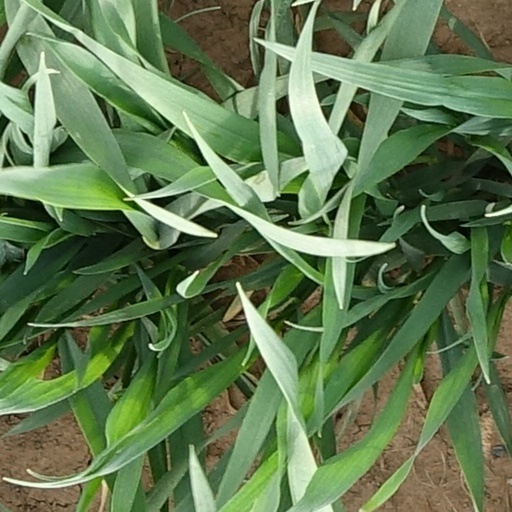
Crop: wheat